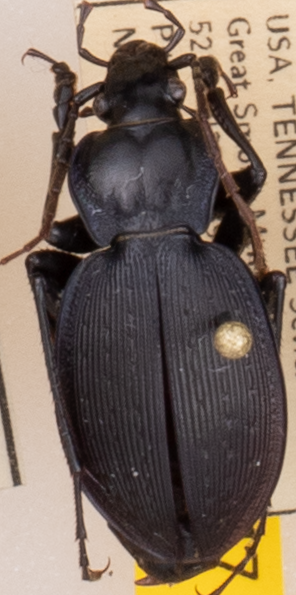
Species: Carabus goryi
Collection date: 2022-04-26
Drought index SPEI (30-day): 0.558
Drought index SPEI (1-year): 0.484
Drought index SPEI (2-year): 0.88